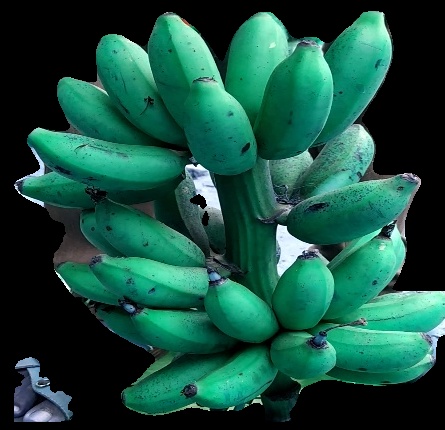
Variety: rasbale
Grade: grade3